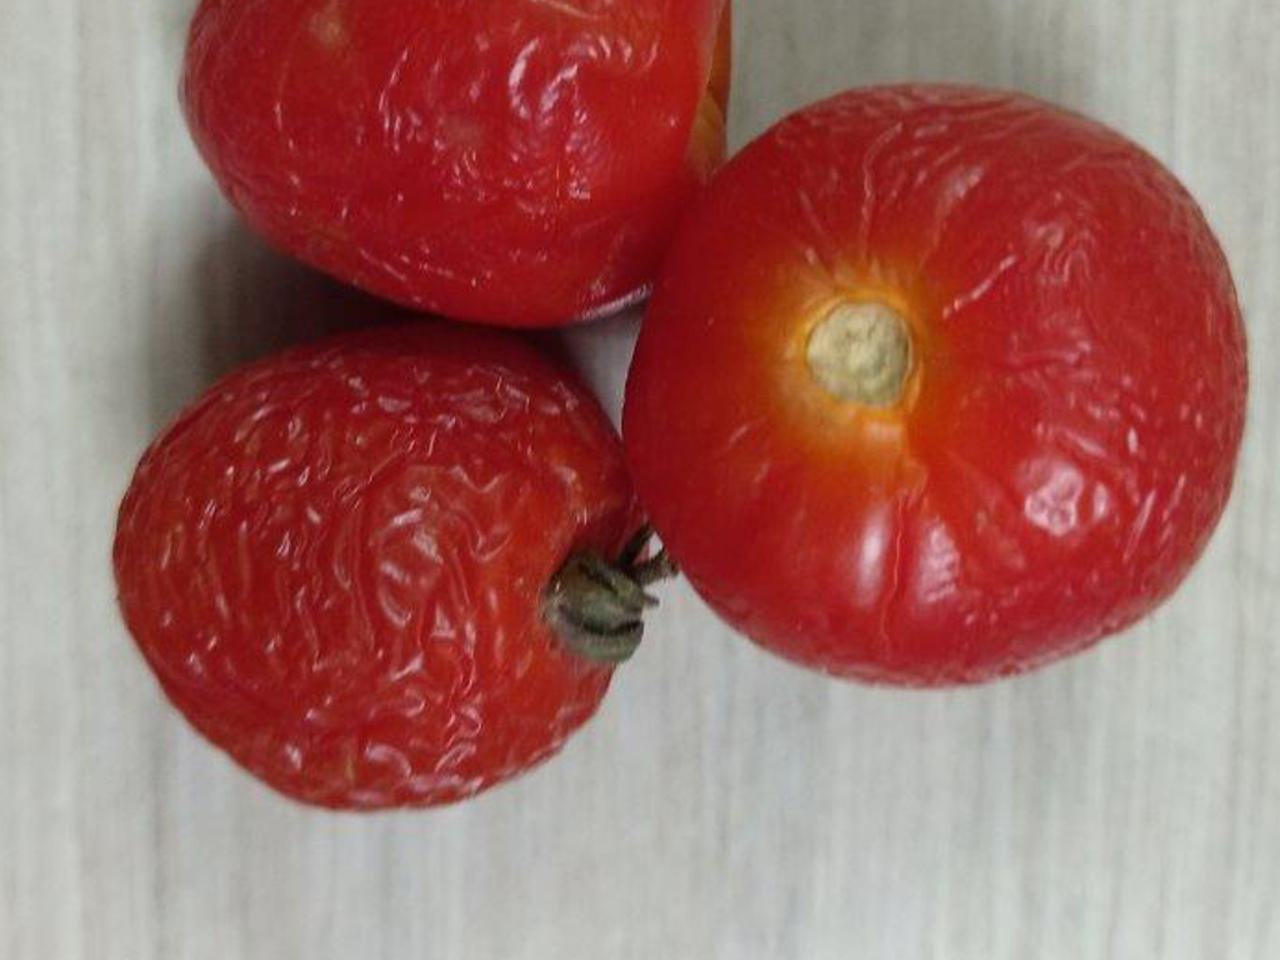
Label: Rotten